Miss Grand Singapore

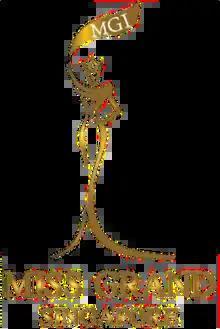

Miss Grand Singapore is a national title bestowed upon a woman chosen to represent Singapore at Miss Grand International, an annual international beauty pageant promoting peace and opposing all forms of conflict. It was first introduced in 2013, when the first runner-up Miss Singapore World 2013, Elizabeth Houghton, was appointed to join the Miss Grand International 2013 contest in Thailand. After that, the license was transferred to different organizers, until an organizer led by Adeline Hokulani, AO Venture Pte Ltd, obtained the franchise in 2023.